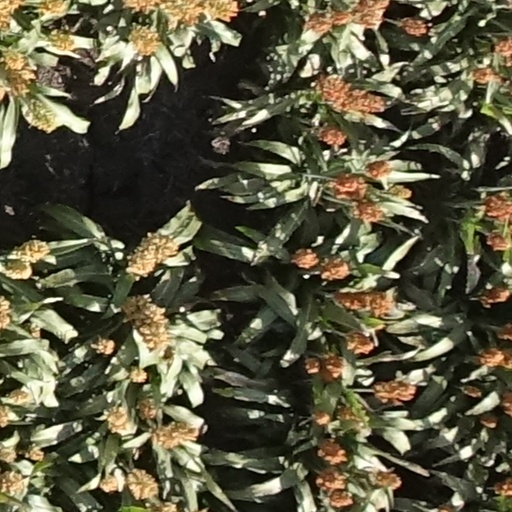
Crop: sorghum